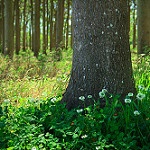
Scene: Outdoor